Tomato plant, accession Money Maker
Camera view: bottom (45 deg); turntable rotation: 330 degrees
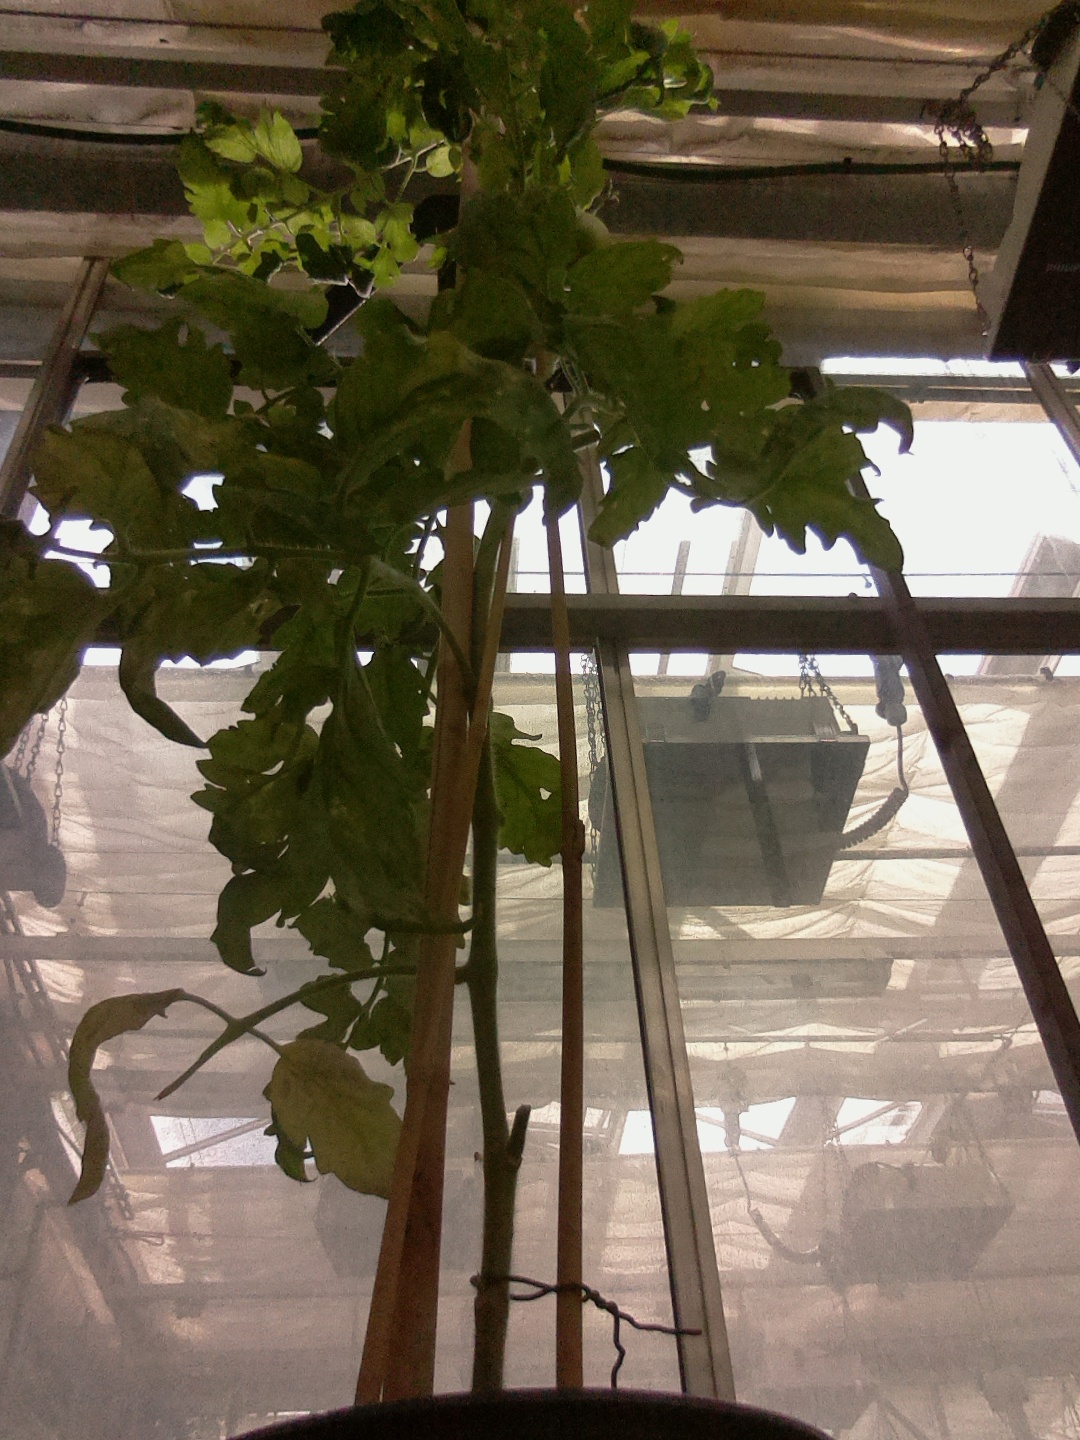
BBCH growth stage 77: 70%-80% of final fruit size